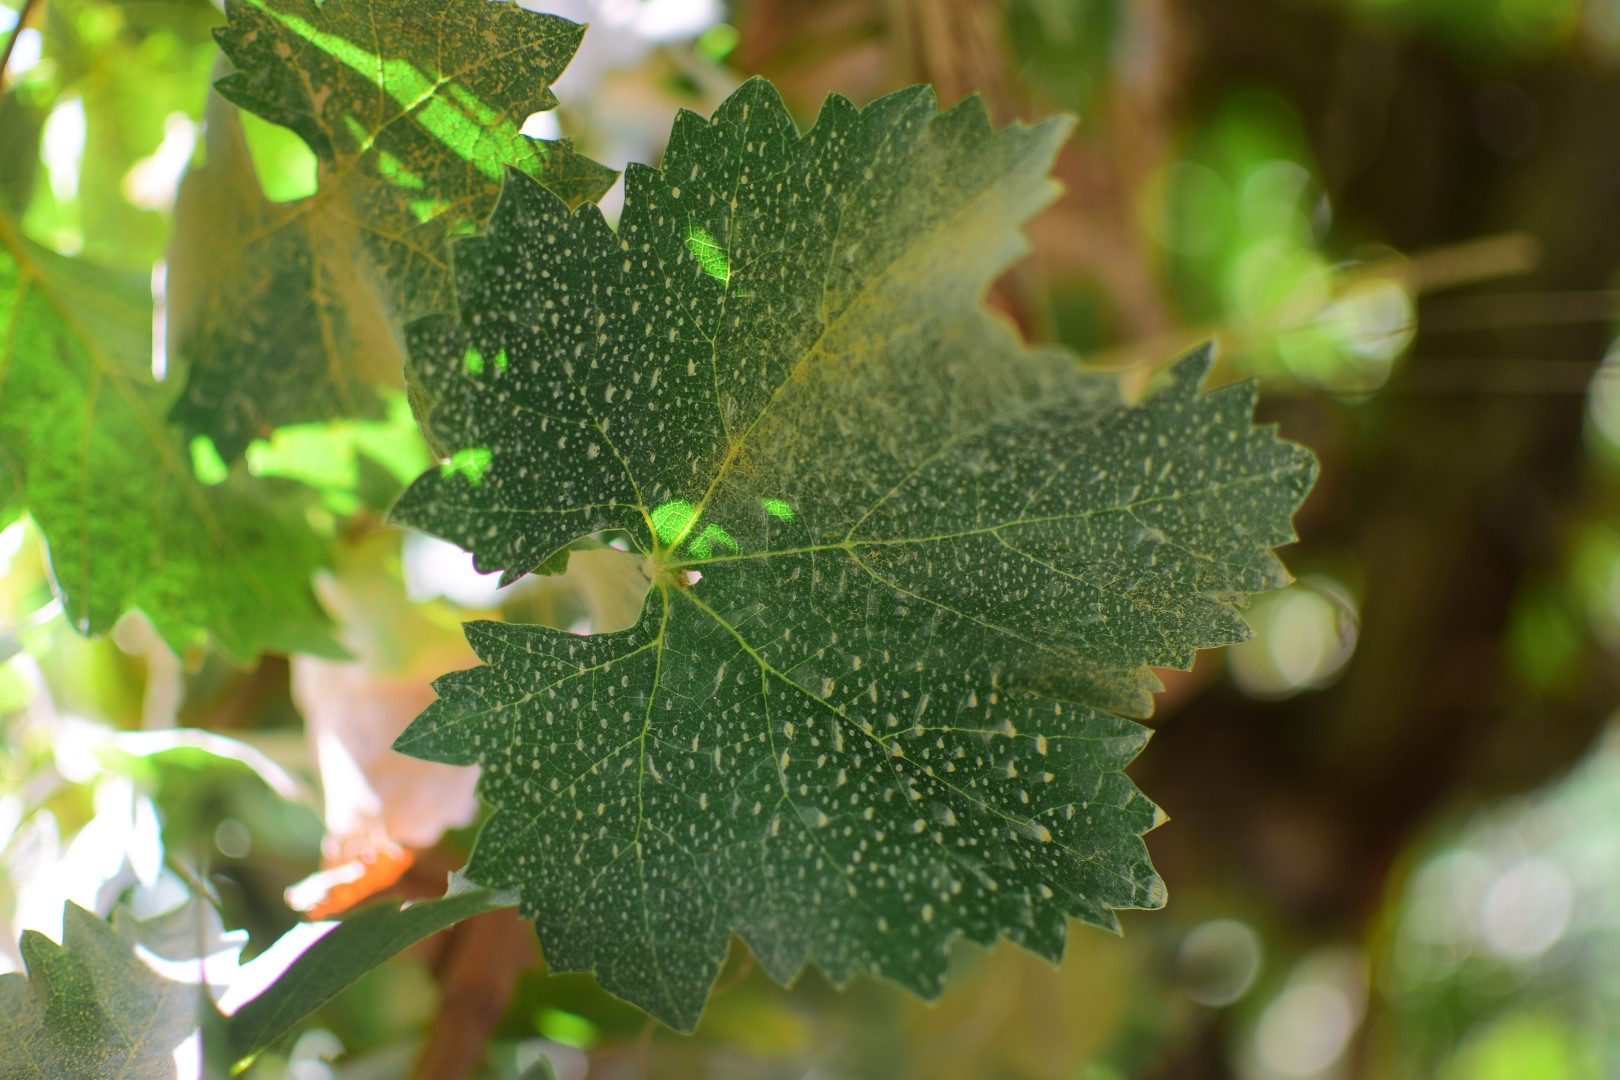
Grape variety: Shdah